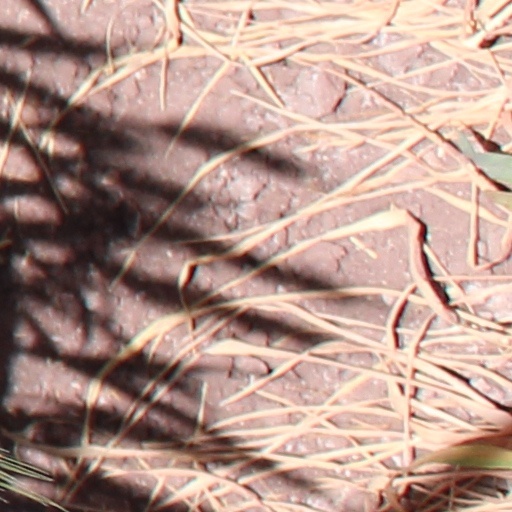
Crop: wheat